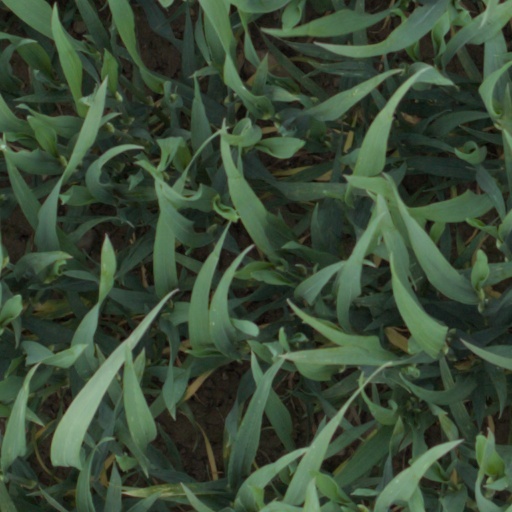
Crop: wheat